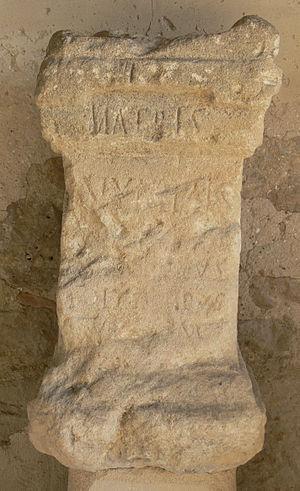
Prieuré du Val des Nymphes